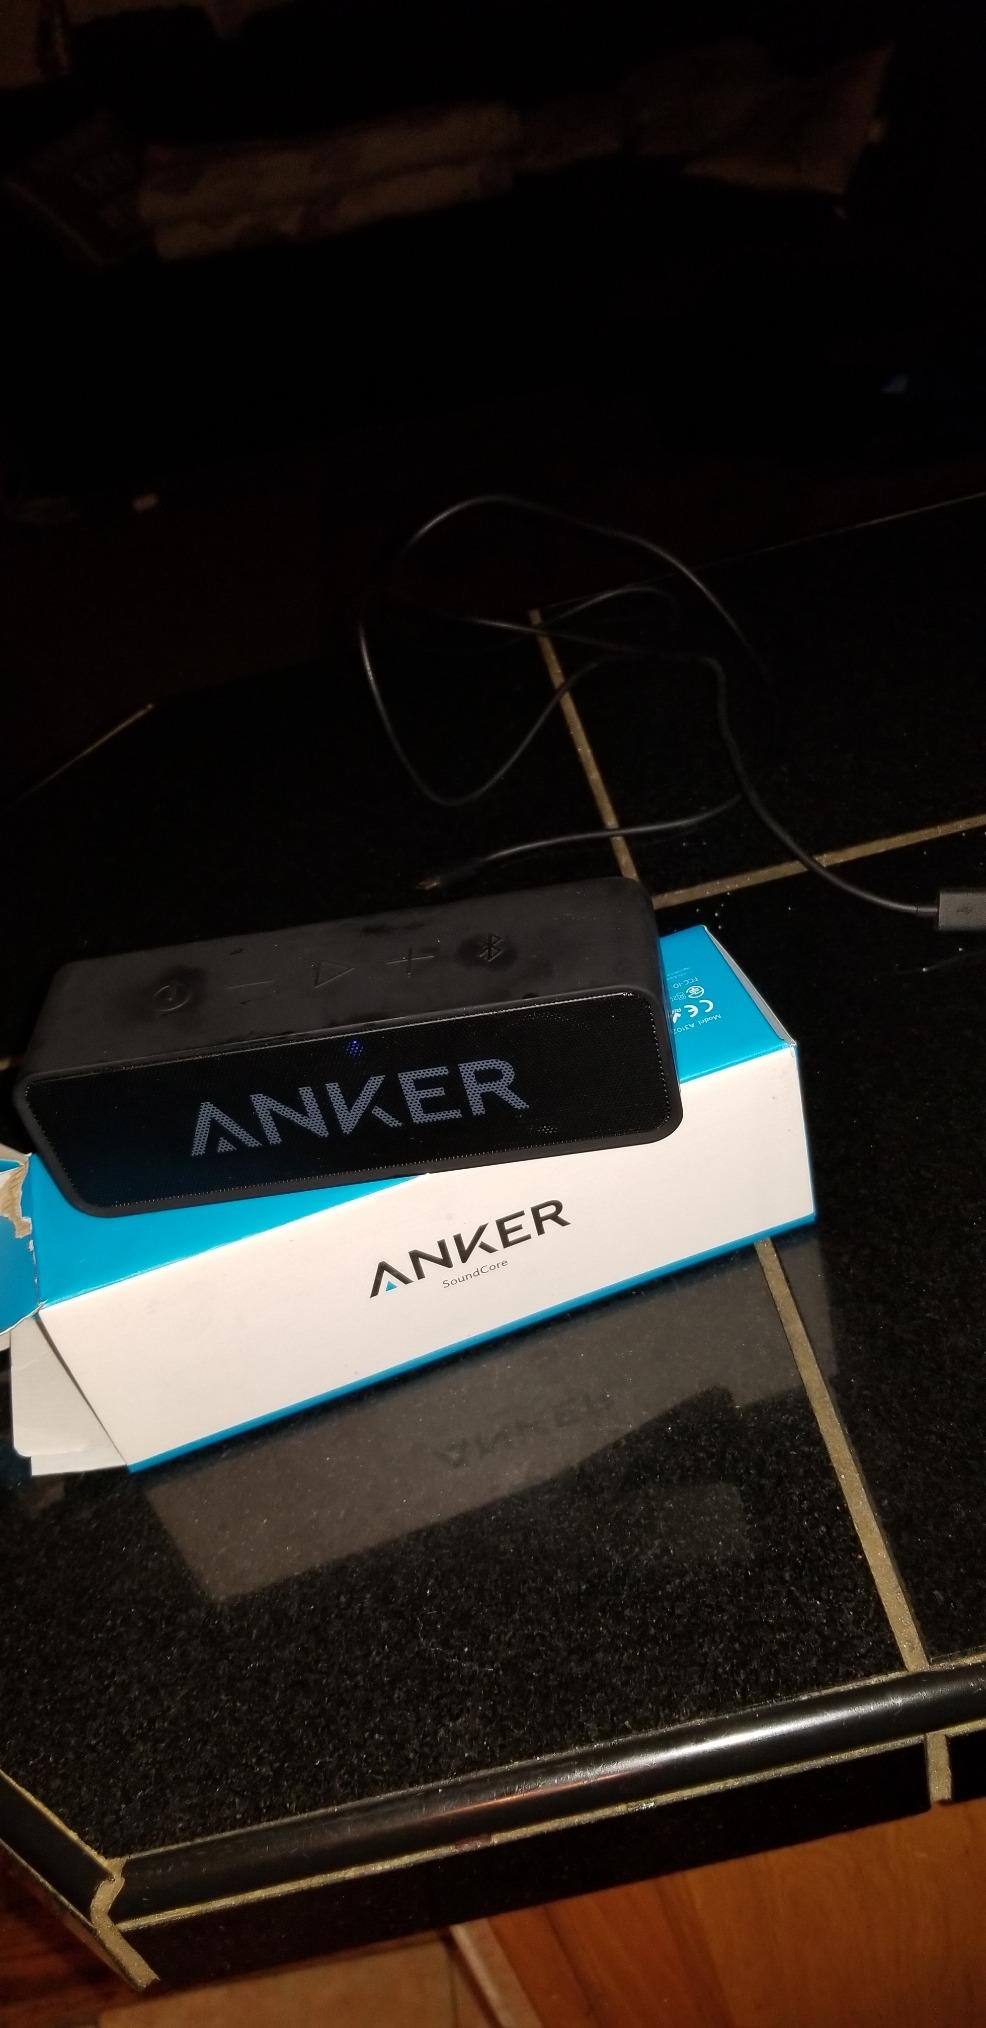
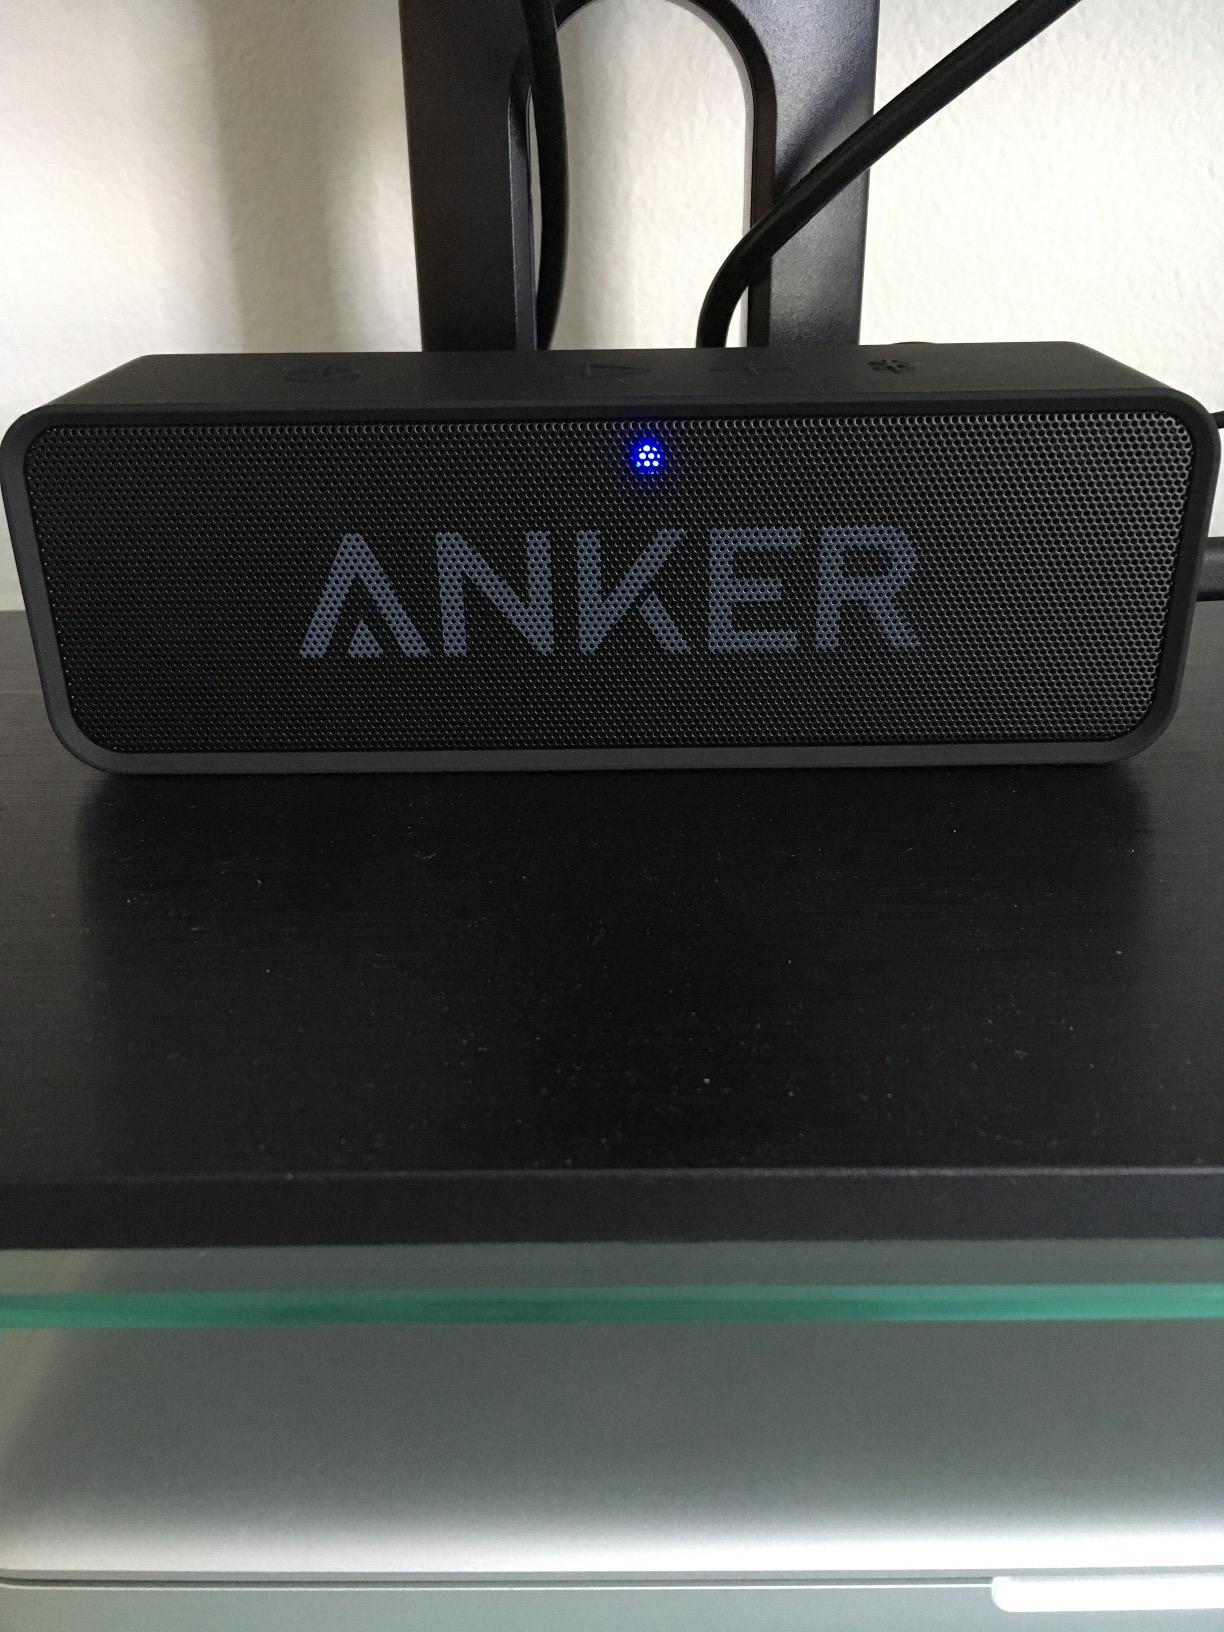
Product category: speaker
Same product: yes